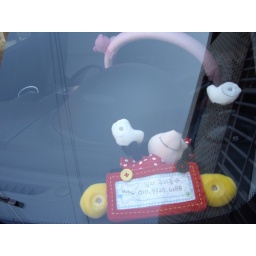
phone number in car window